List of diplomatic missions in Saint Lucia

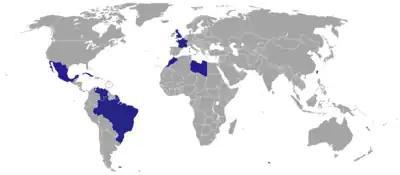
Map of diplomatic missions in Saint Lucia

This is a list of diplomatic missions in Saint Lucia. At present, the country hosts 9 embassies/high commissions.